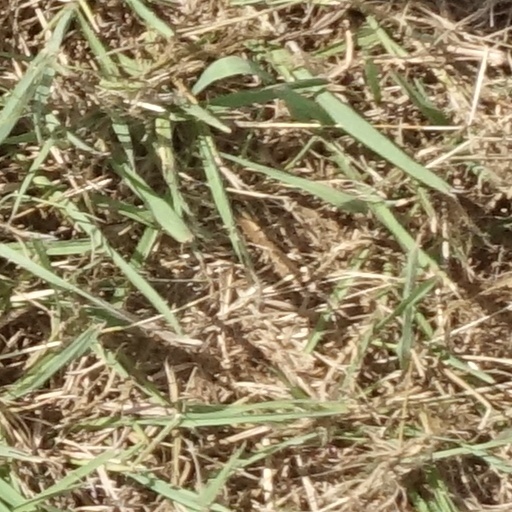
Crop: sorghum